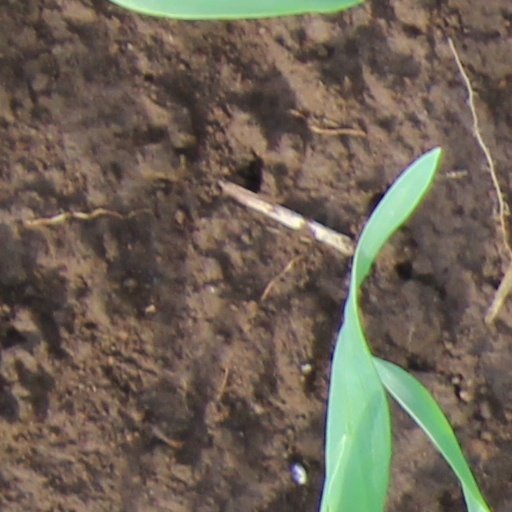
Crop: wheat